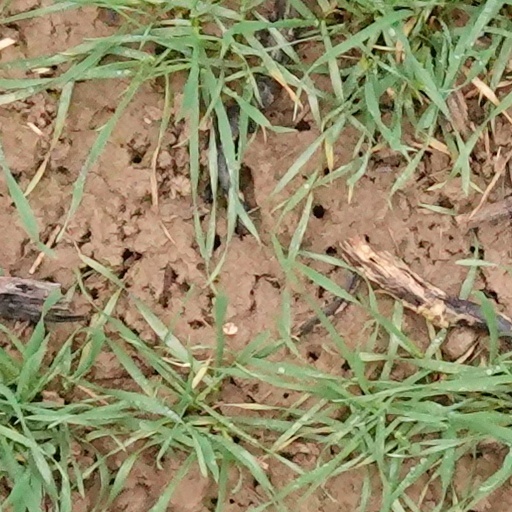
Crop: wheat